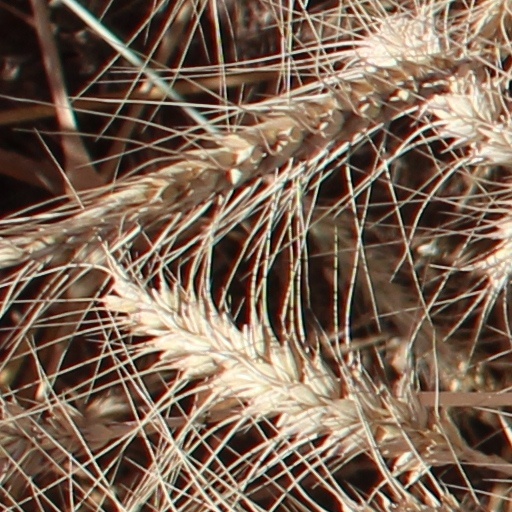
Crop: wheat